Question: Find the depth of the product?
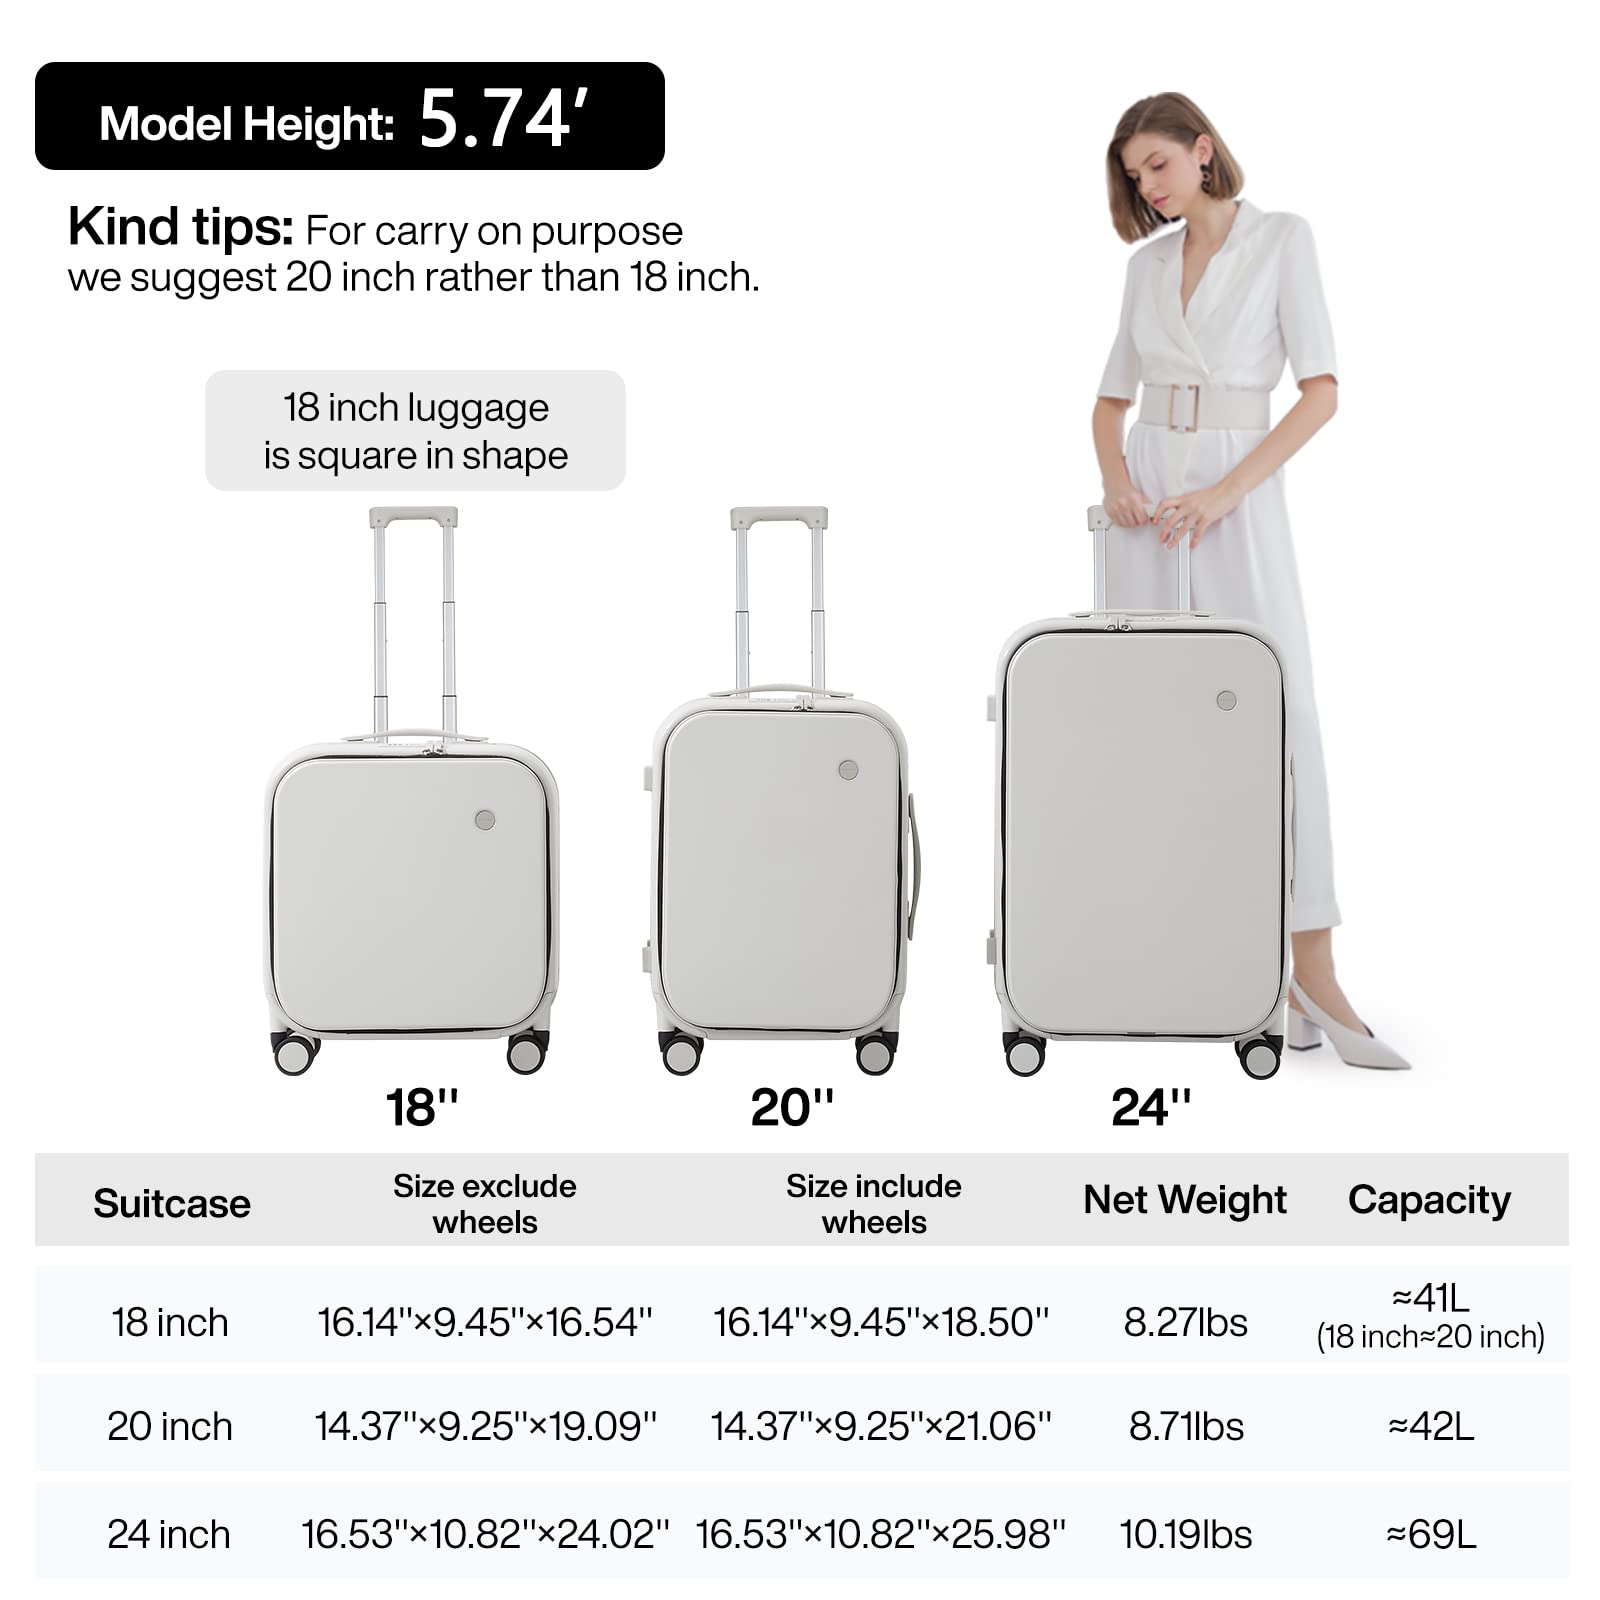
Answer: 24.0 inch